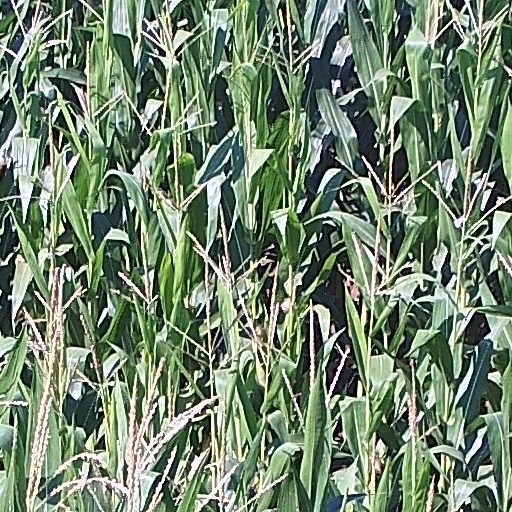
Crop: maize; corn